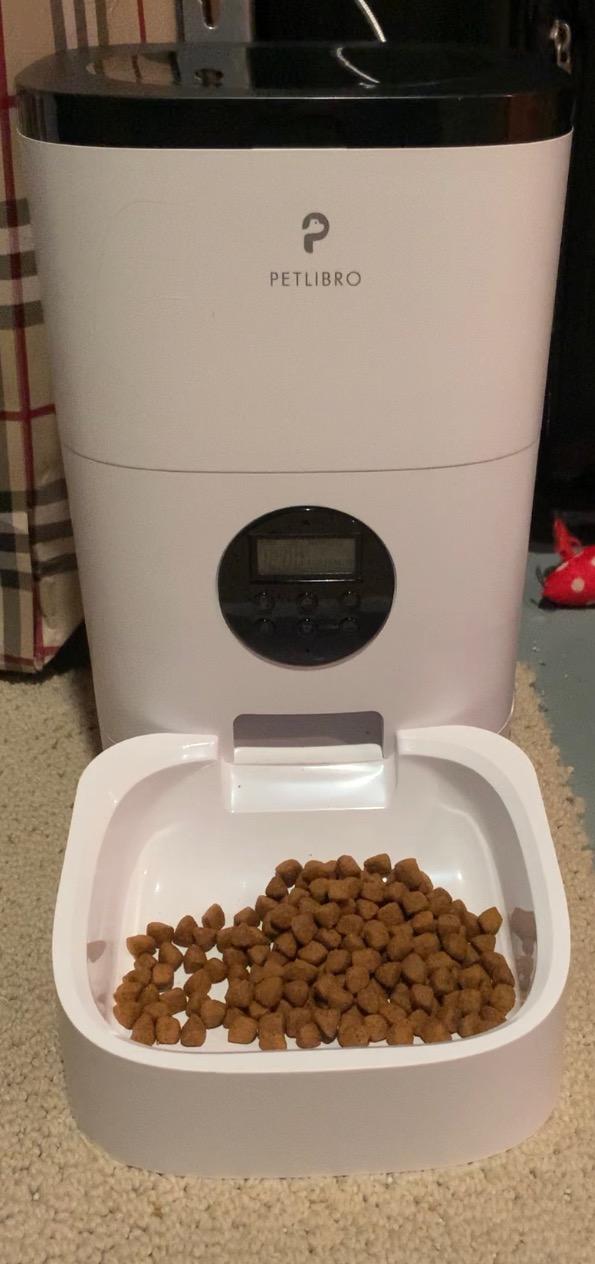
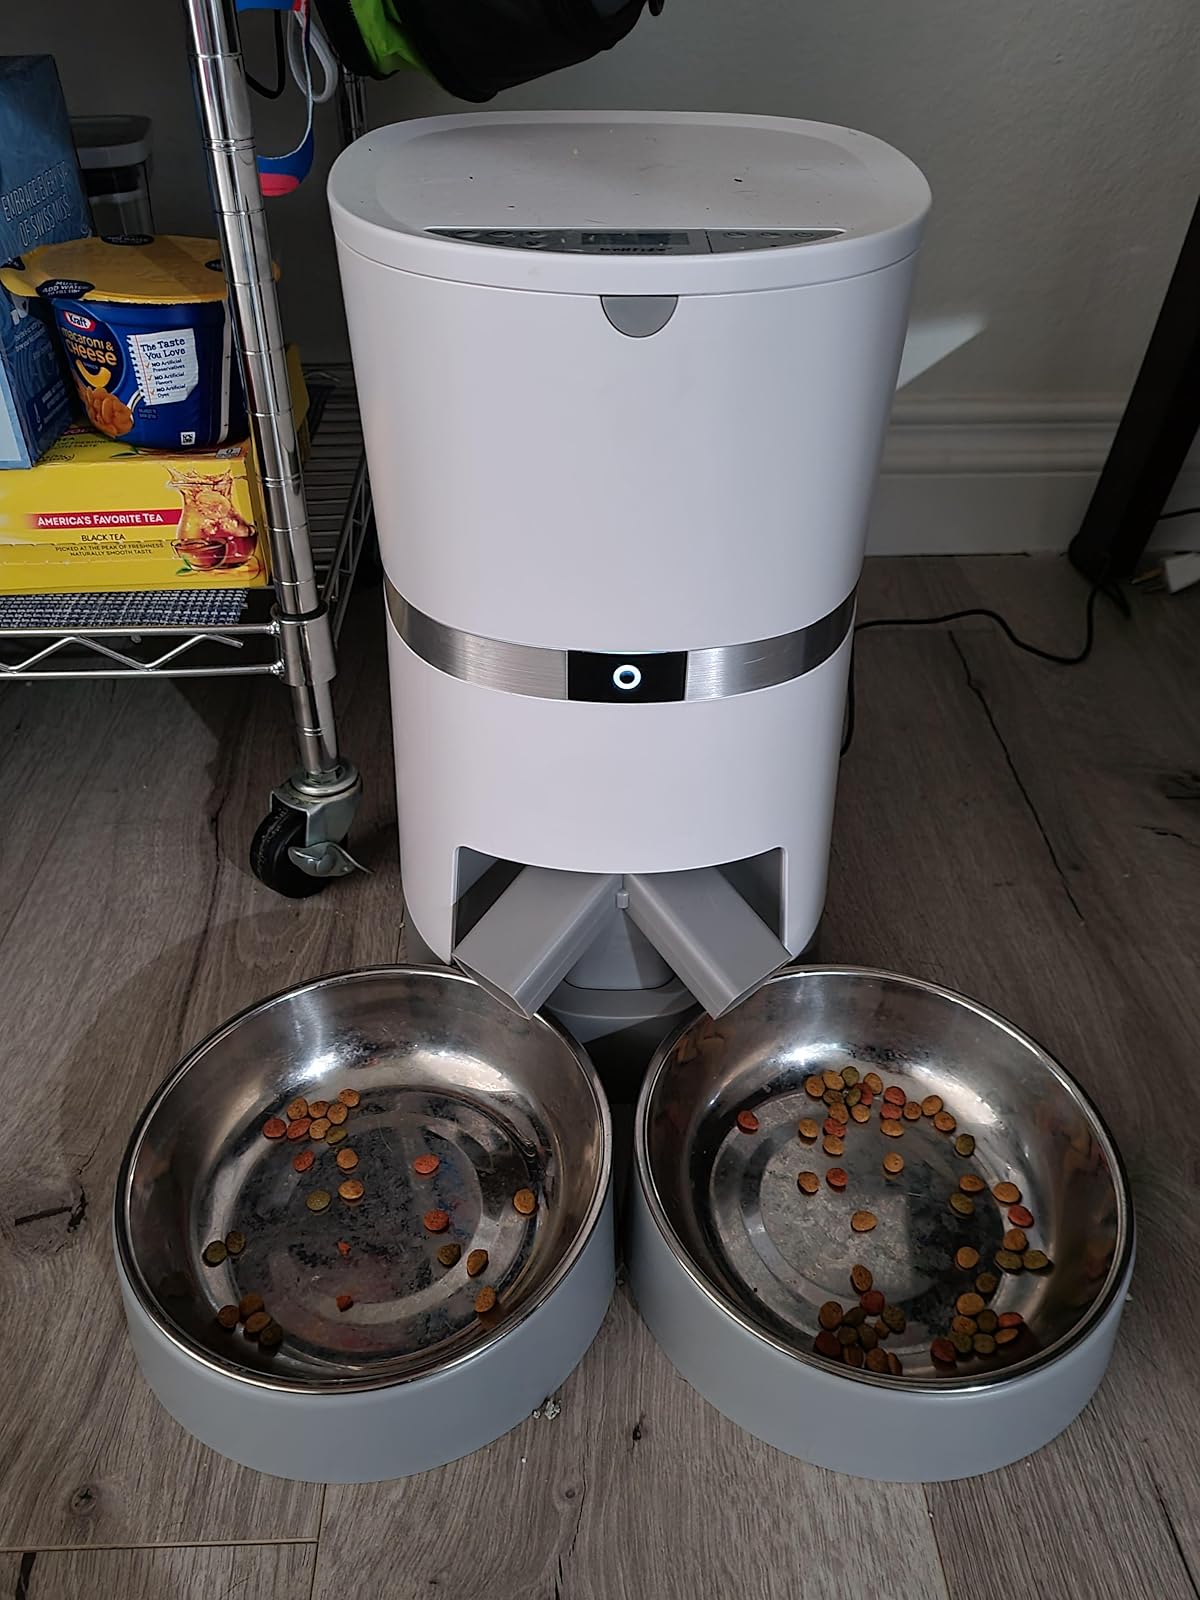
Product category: items_feeder
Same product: no